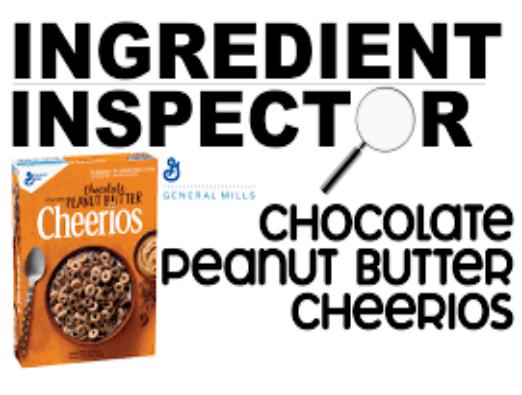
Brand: Chocolate Cheerios
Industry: Food